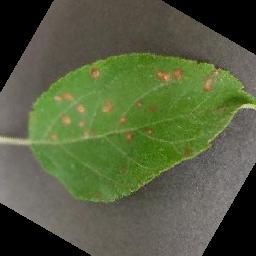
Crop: apple
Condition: cedar_rust